Nykøbing Castle

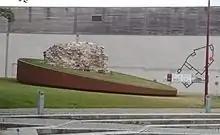
The ruins of present-day in Nykøbing Falster.

After Christian's death in 1647, the castle was only used for limited periods when other Danish queen dowagers resided there. It eventually fell into disrepair, and it was decided in 1766 to sell the building and its fittings. The following year, the castle was sold at auction and demolished. The bricks were used to build numerous estates and rectories in different parts of Falster. All that remains of the castle is a stump of wall from the Medieval prison tower known as "Fars Hat" (Father's Hat).